Toronto–York Spadina subway extension

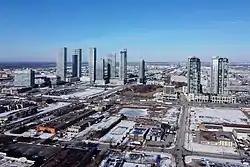
Vaughan Metropolitan Centre in 2022

The TYSSE has spurred the development of Vaughan's transit-oriented city centre at Vaughan Metropolitan Centre. Vaughan Councillor Alan Shefman stated in 2016 that the new city centre will eventually create the density to justify a subway. To this end, Vaughan Mayor Maurizio Bevilacqua worked with a developer to build several high-rise buildings near Vaughan Metropolitan Centre station; however, when the extension opened in 2017, the area still mainly consisted of the aforementioned low-density uses and vacant land. By 2023, however, several high-density residential towers had been completed in the area.